Nowe Górce

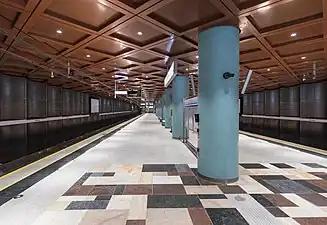
The Bemowo metro station.

Górce, then a small farming community, was founded before the 15th century, and was at one point owned by a knight. By 1433, it was a property of Piotr Pielgrzym, the advocate of Old Warsaw, and was later inherited by his son, Andrzej Pielgrzymowic, in 1441, who also titled himself as Górczewski. After that, the village changed owners many times, among whom were Mikołaj Kazuba, the Zdziarski family, treasurer of Sochaczew Szymanowski, captain of the Crown Army Malinowski, and voivode of Smolensk Piotr Paweł Sapieha. By the 16th century, it was inhabited by the petty nobility. The village belonged to the Catholic parish in Stare Babice.